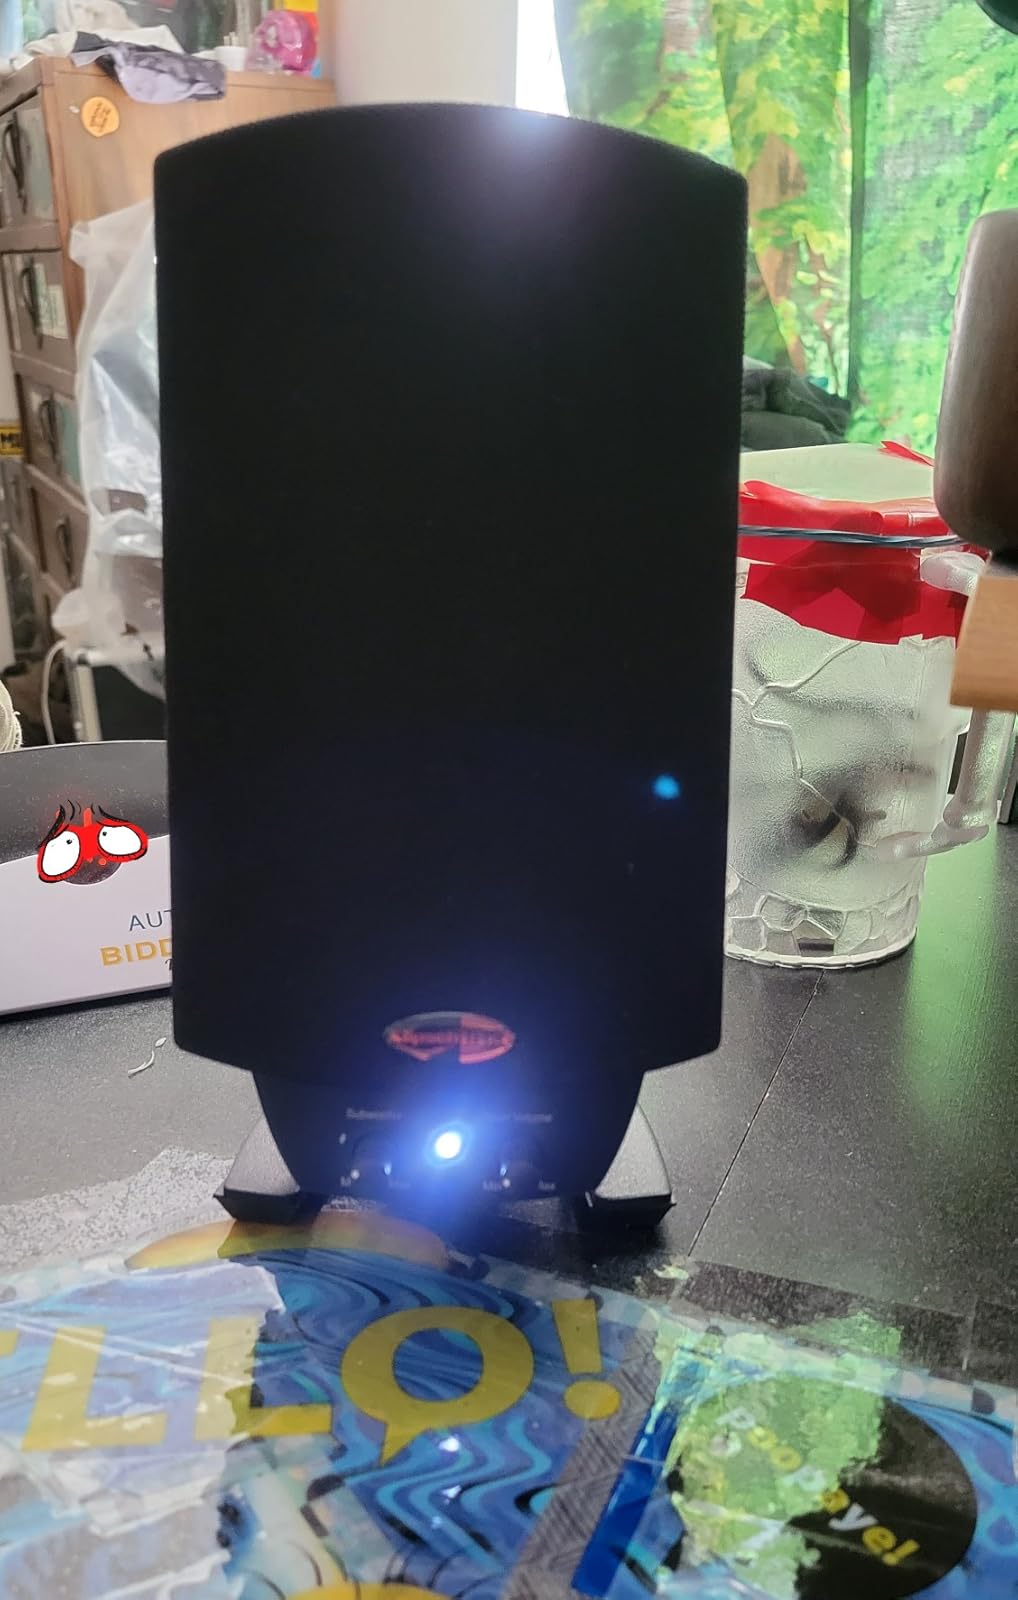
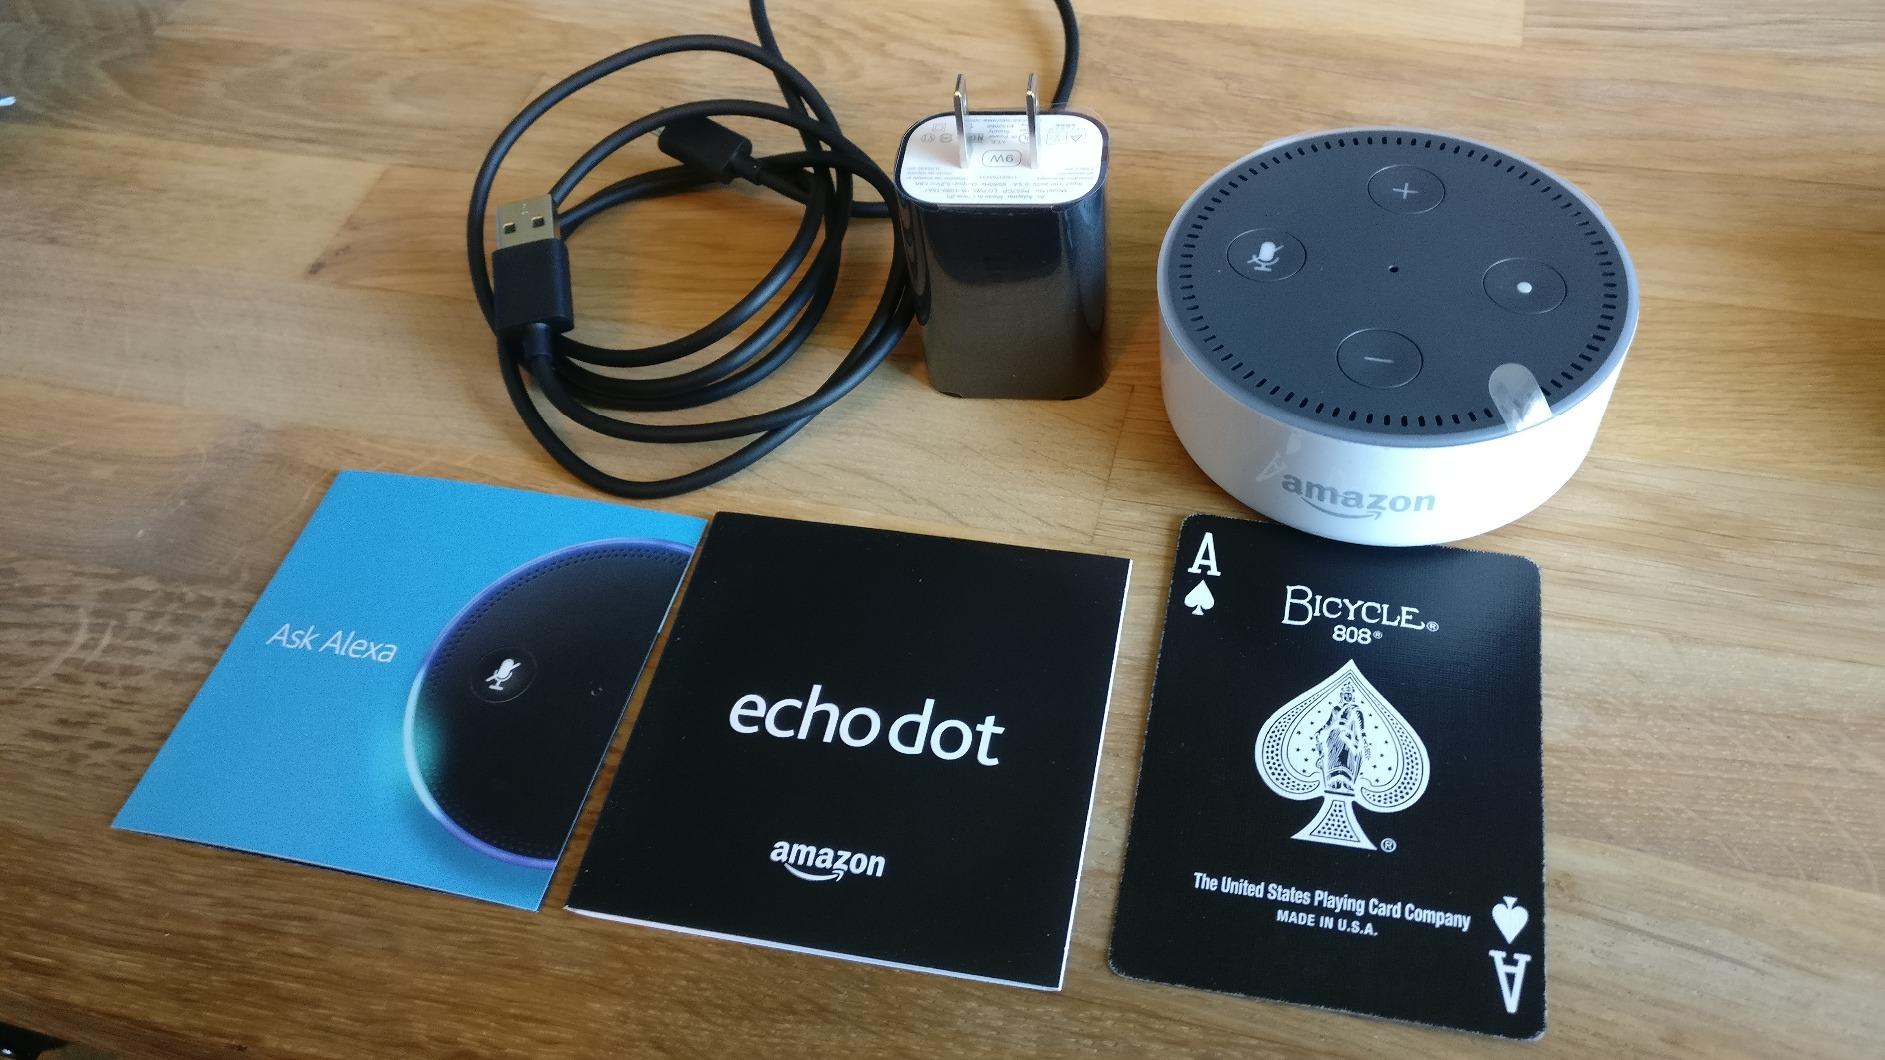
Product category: speaker
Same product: no